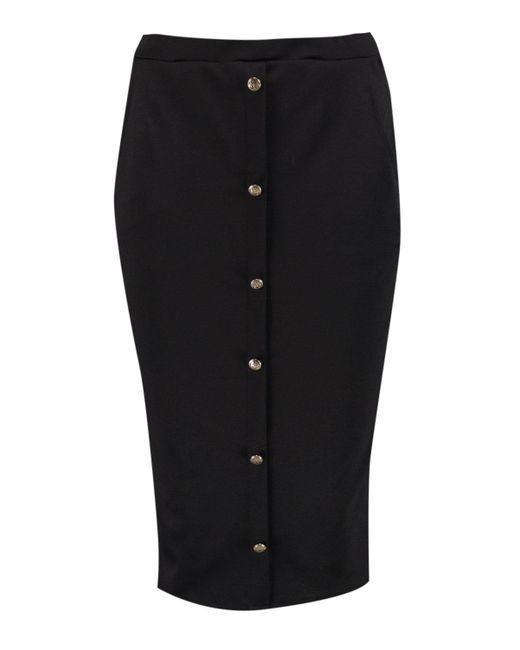
Kurvig geschnittener schwarzer Rock mit Frontknöpfen